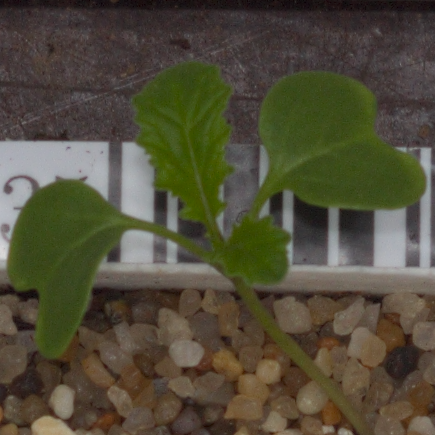
Label: charlock